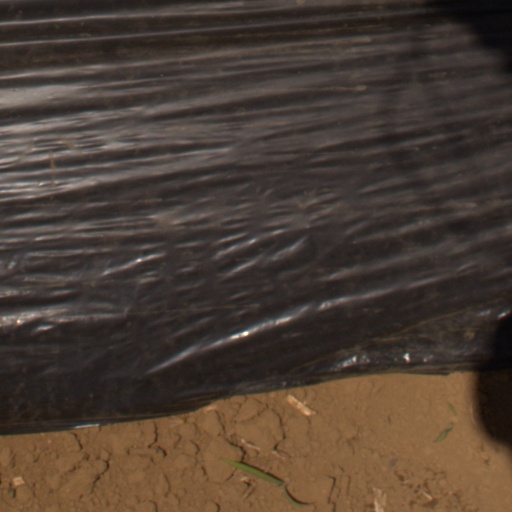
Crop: Jerusalem artichoke